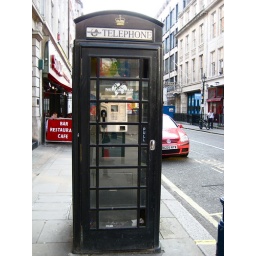
in a sea of red telephone booths, i stand alone